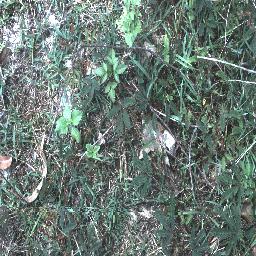
Label: negative